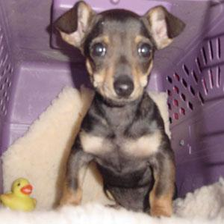
Species: dog
Breed: chihuahua